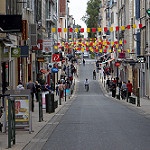
Scene: Outdoor